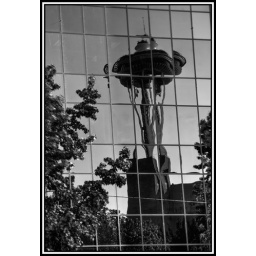
Seattle's Space Needle as seen reflected in the window of a near by office building.